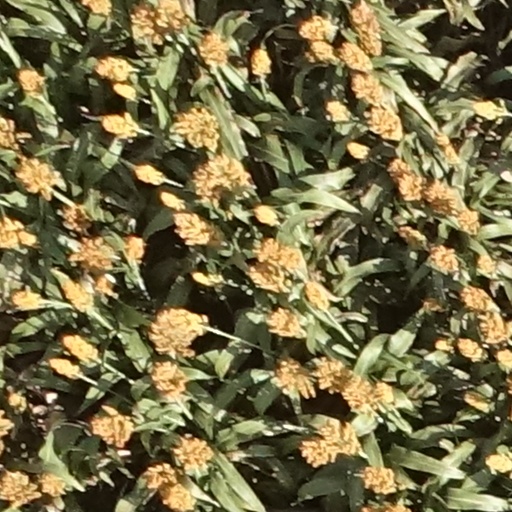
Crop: sorghum